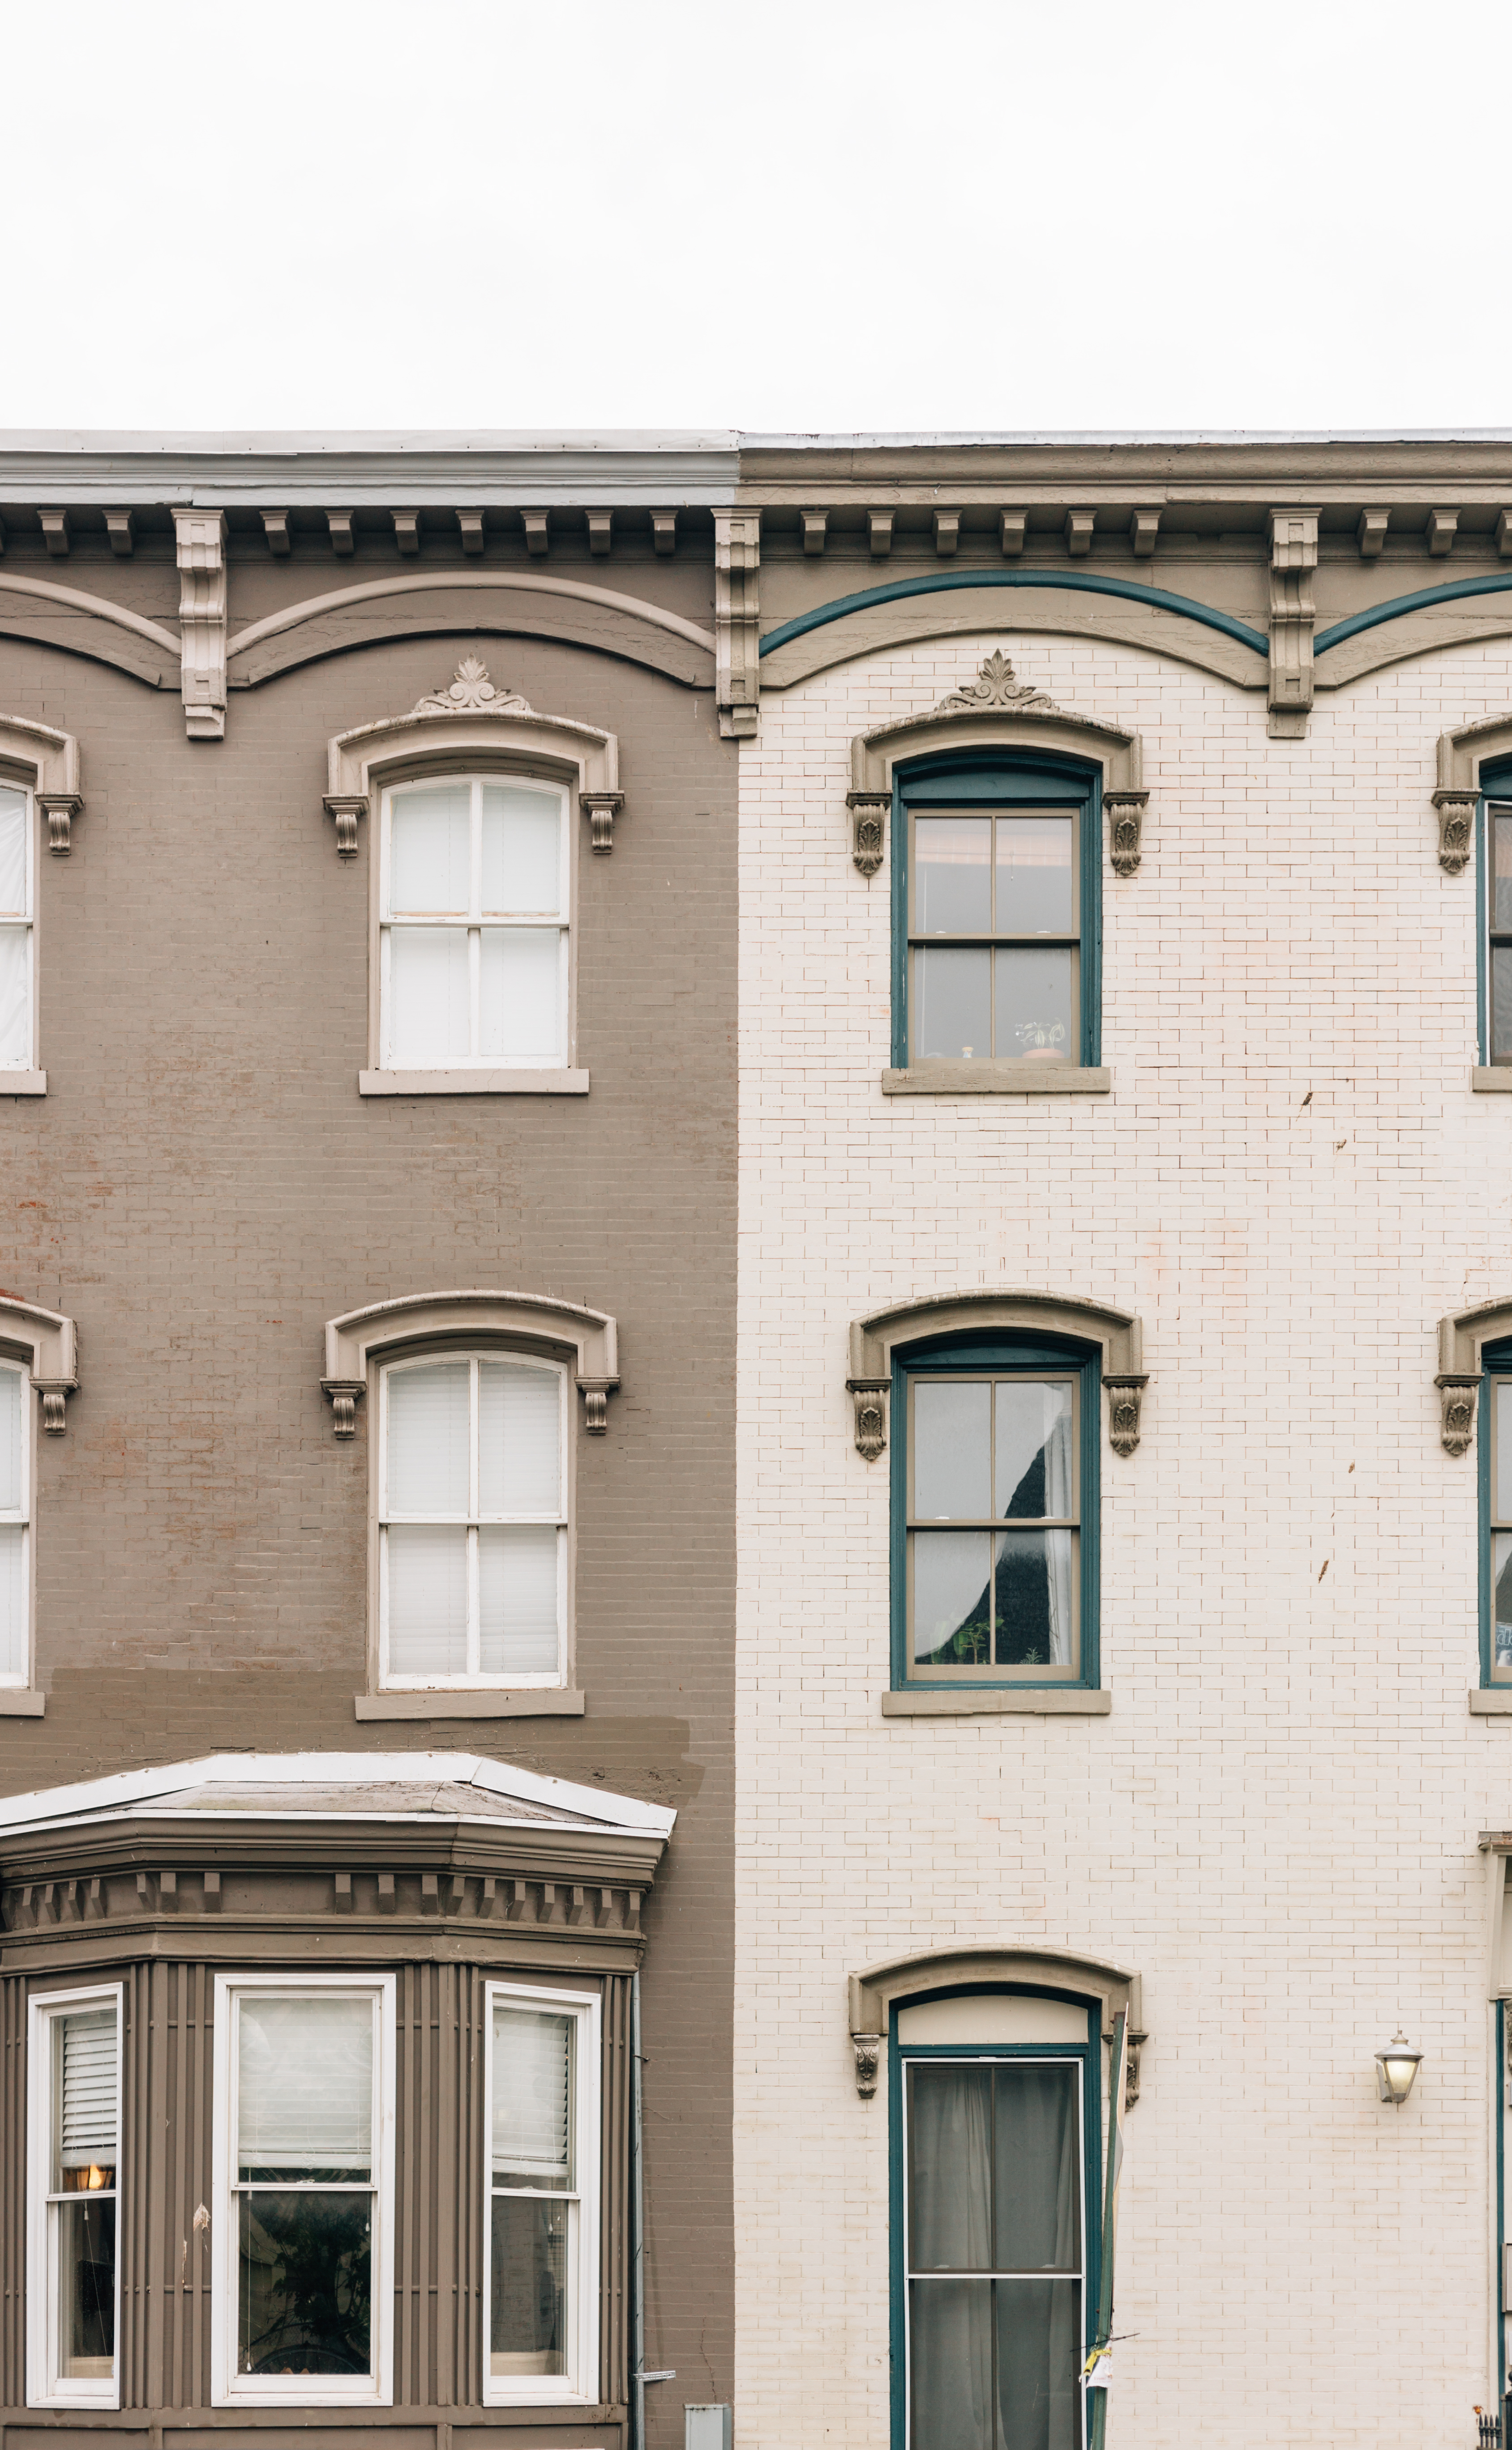
architecture, wood, house, window, home, wall, arch, facade, property, door, estate, neighbourhood, residential area